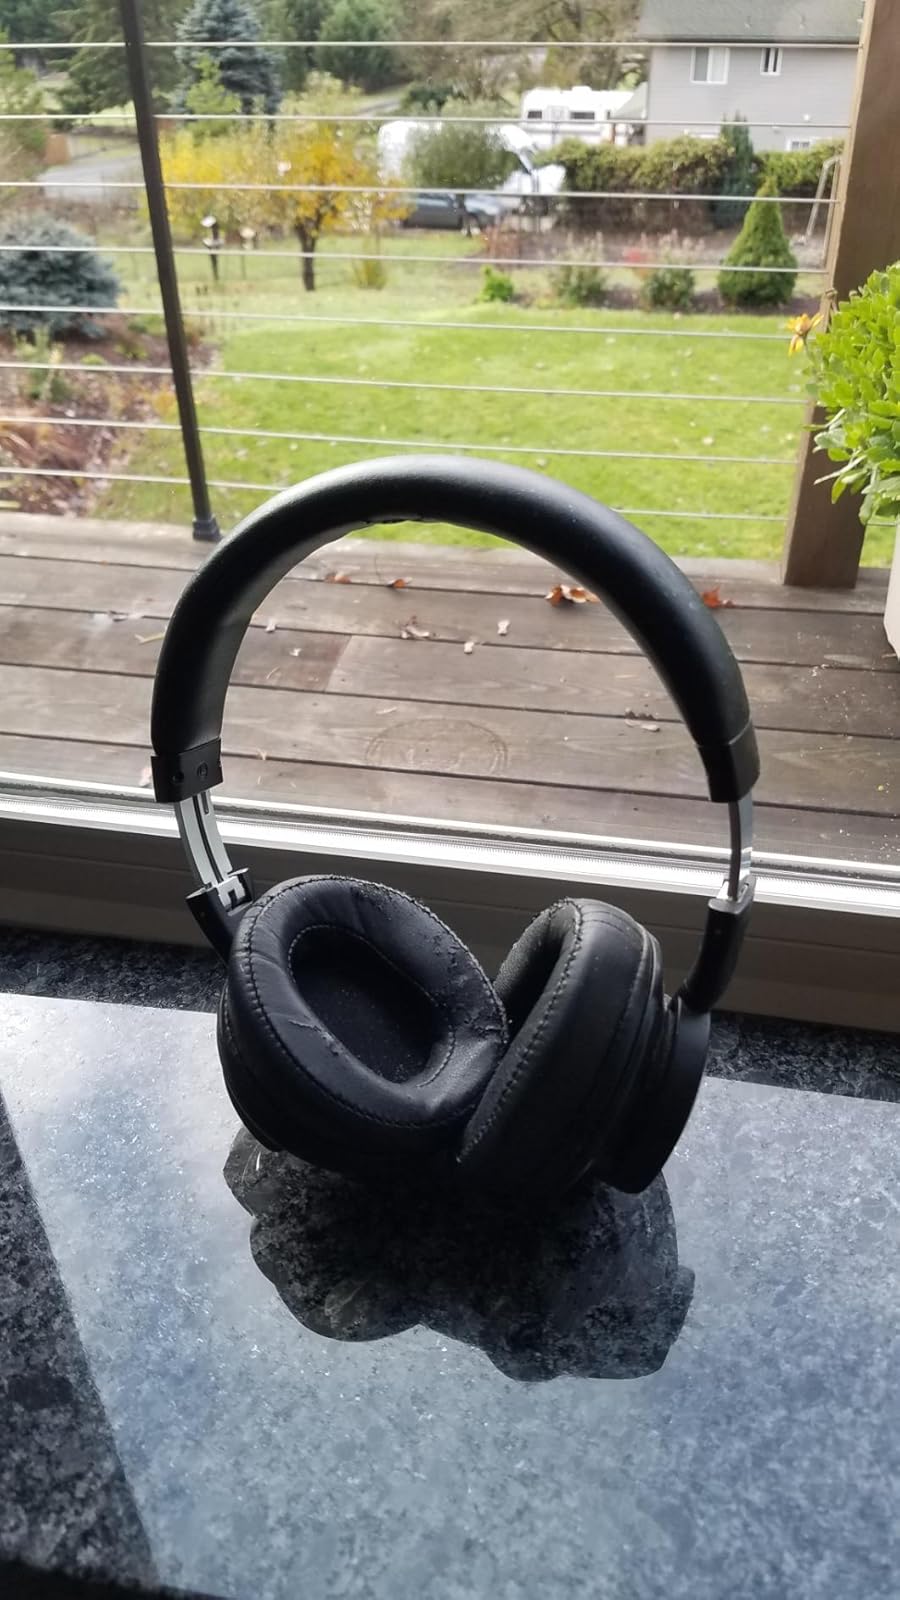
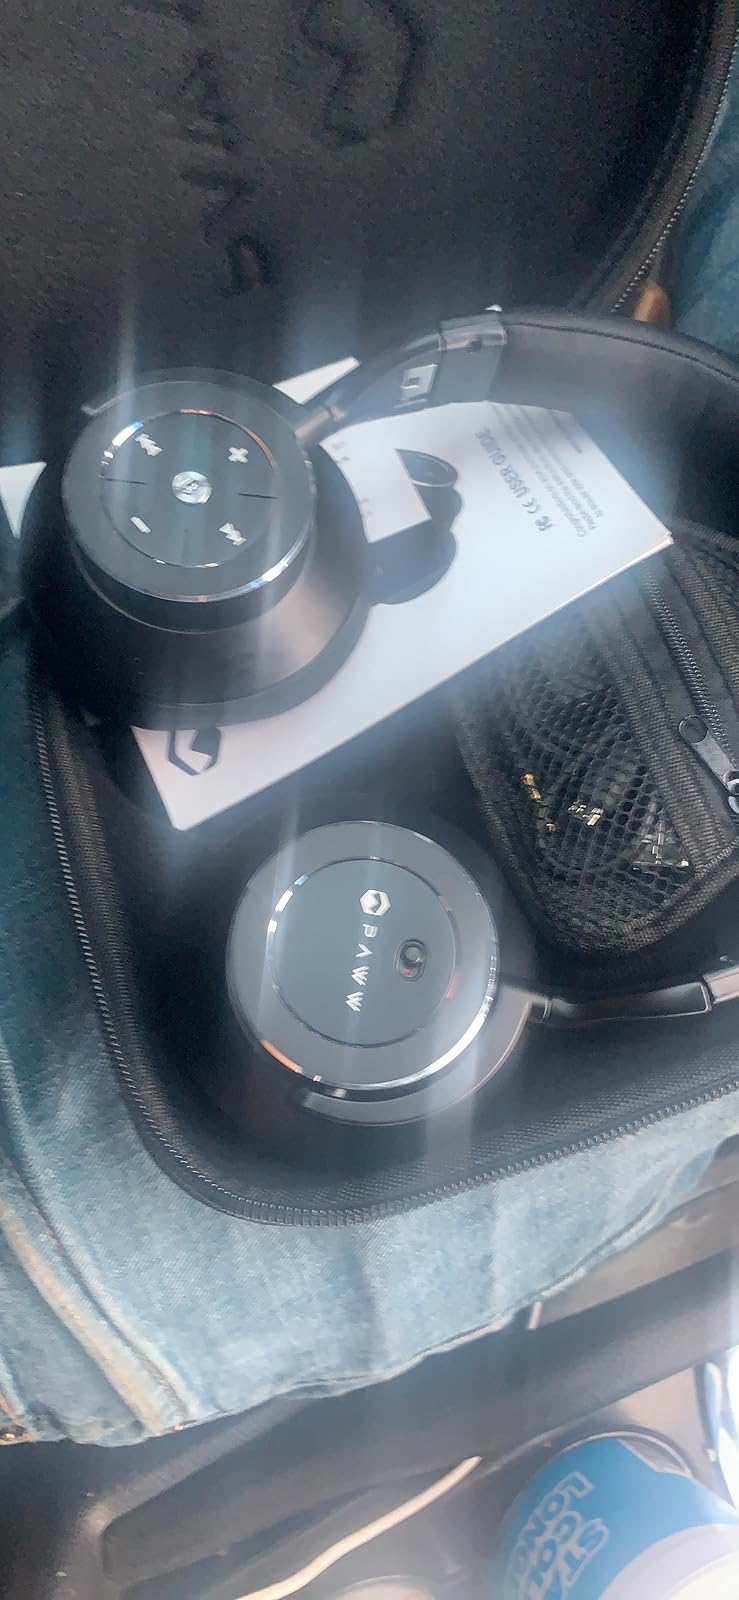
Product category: headphones
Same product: yes